District of Gjilan

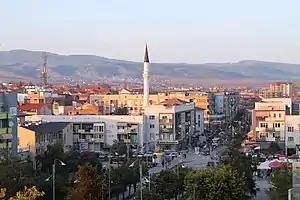
The city of Gjilan

The District of Gjilan is one of the seven districts (the higher-level administrative divisions) of Kosovo. Its seat is in the city of Gjilan.